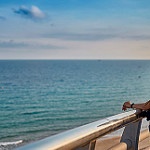
Scene: Outdoor